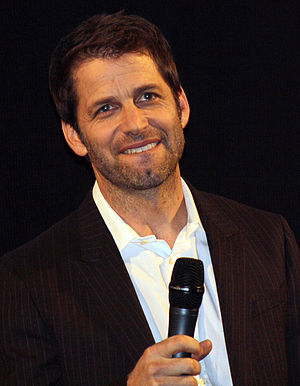
Zack Snyder
Zack Snyder er en amerikansk filminstruktør, manuskriptforfatter og producent, måske mest kendt for at have instrueret filmene 300, Watchmen, Man of Steel og Batman v Superman